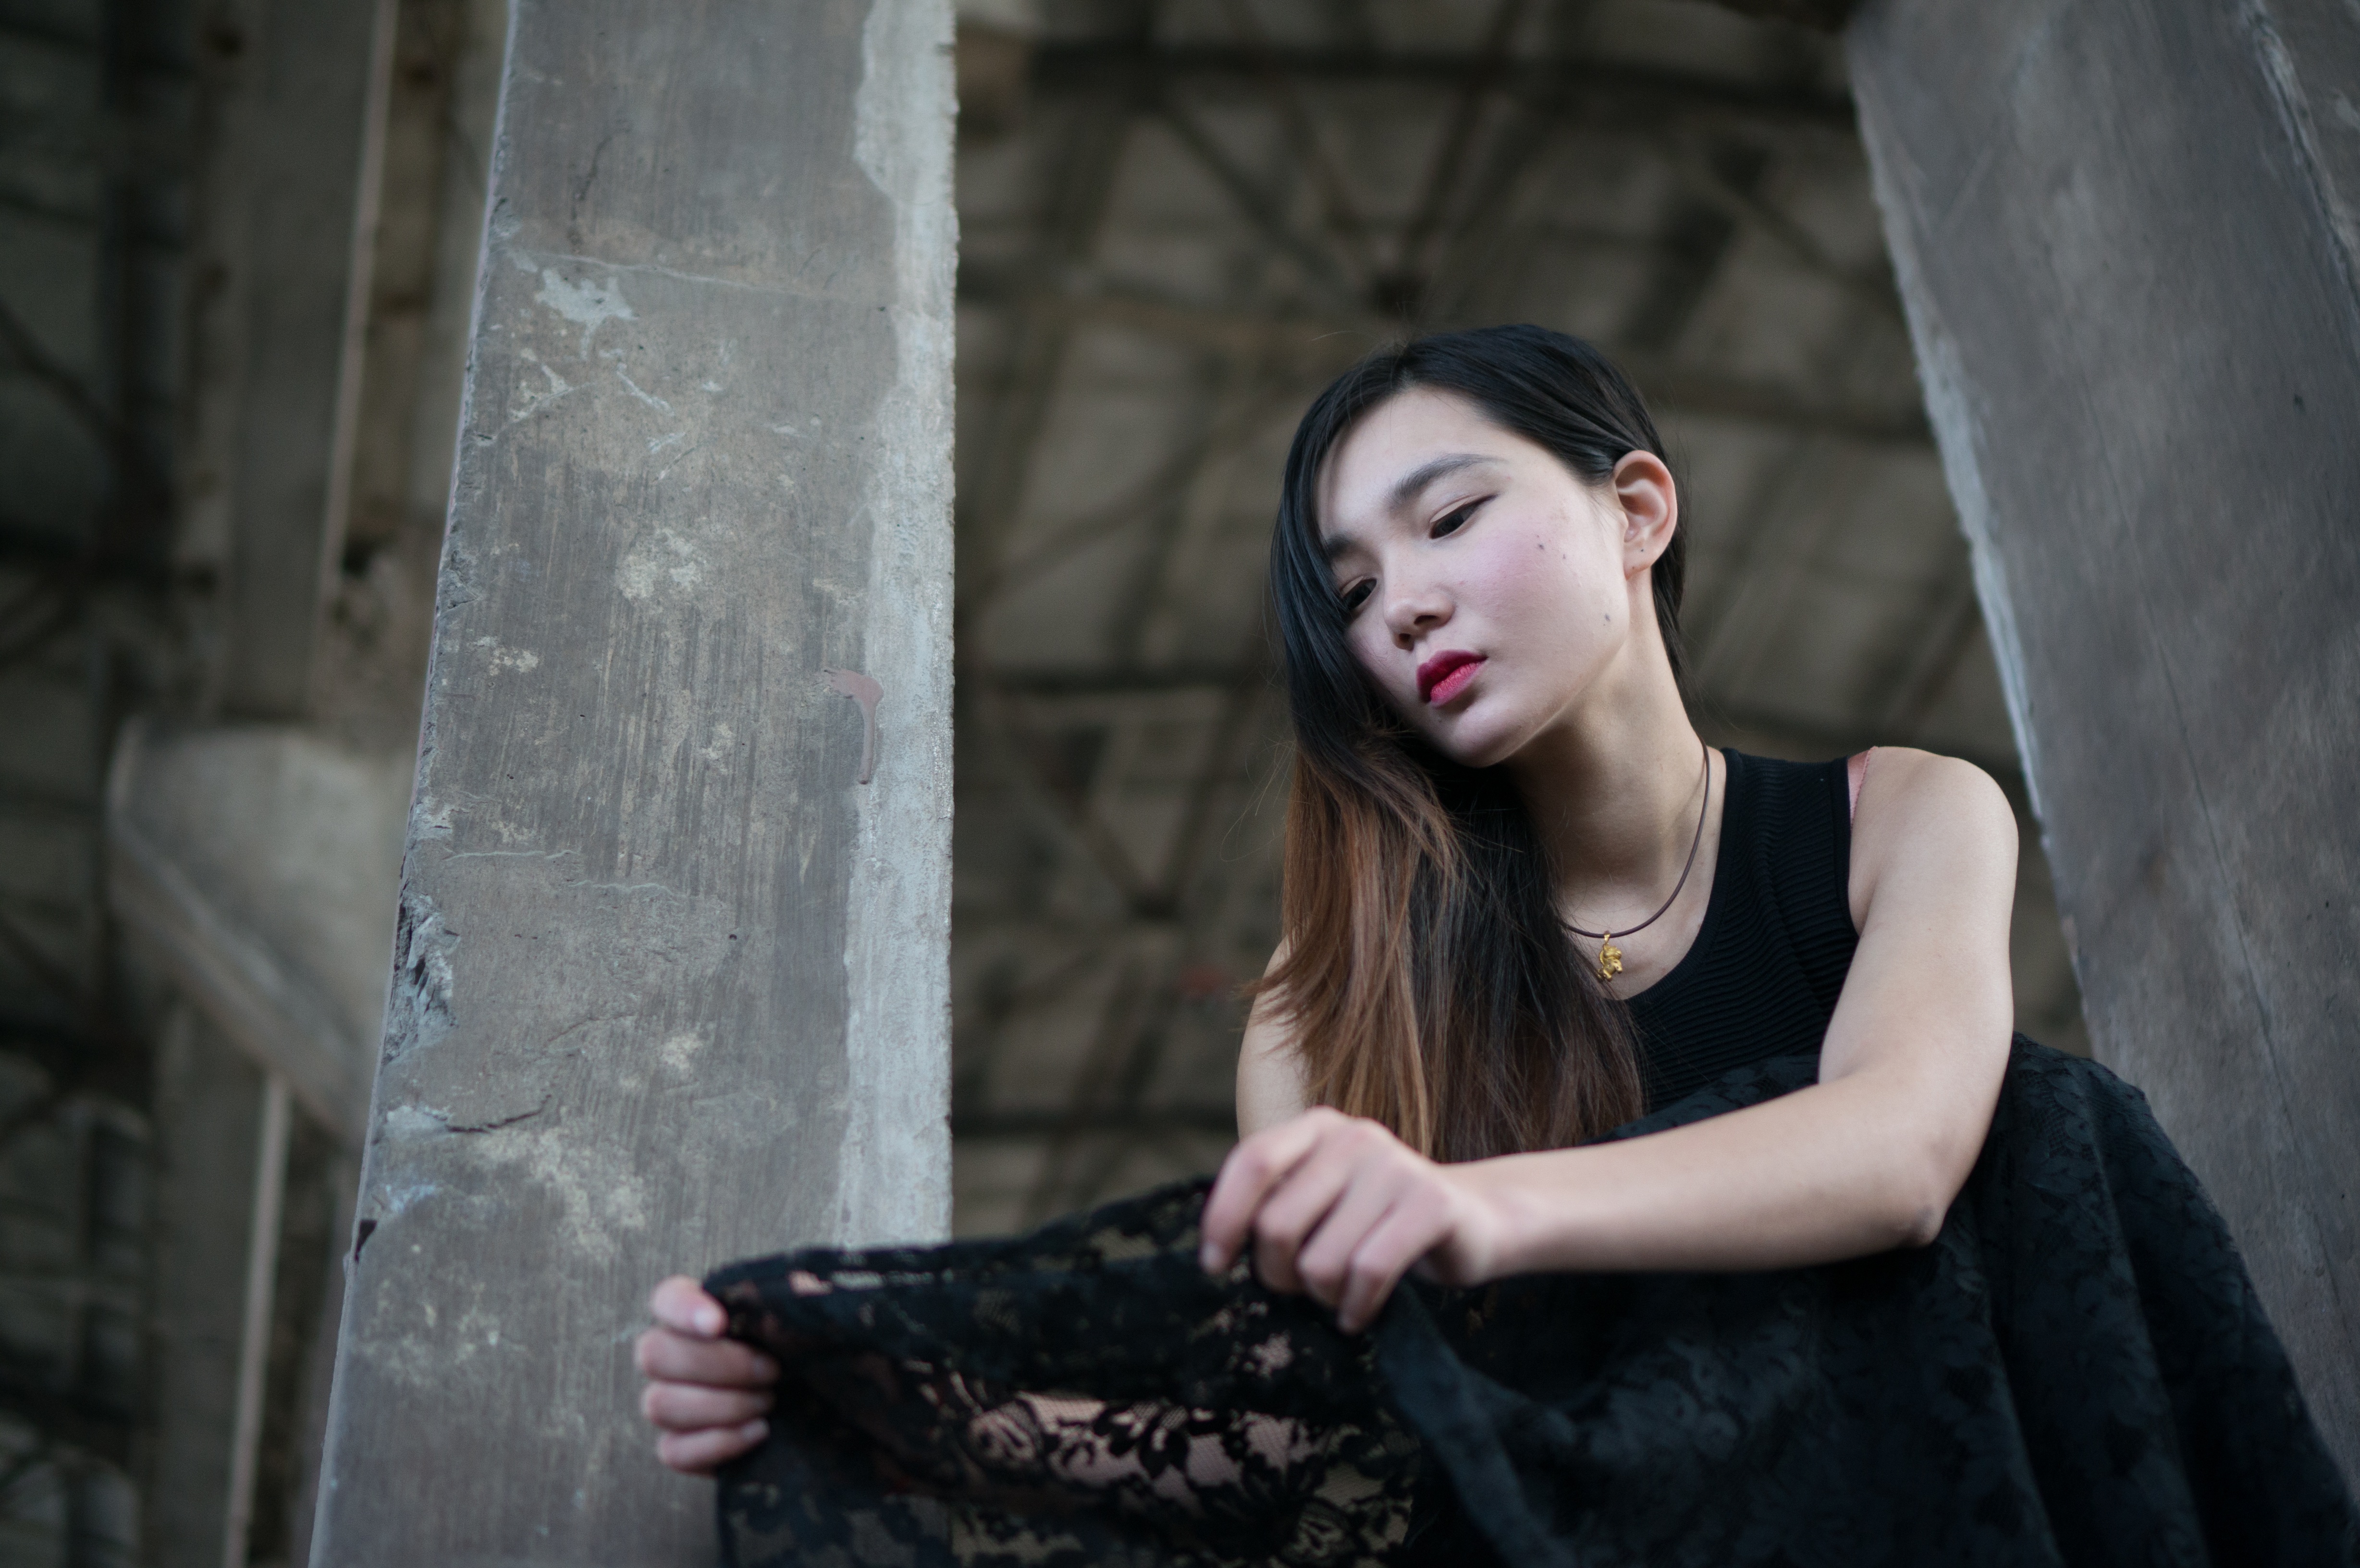
person, girl, photography, female, portrait, model, fashion, black, lady, girls, dress, beauty, photo shoot, portrait photography, women wearing black skirt, ruins of women